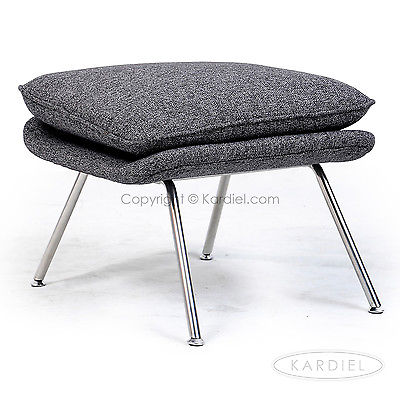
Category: chair